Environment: real
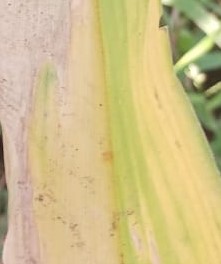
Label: nitrogen_deficiency